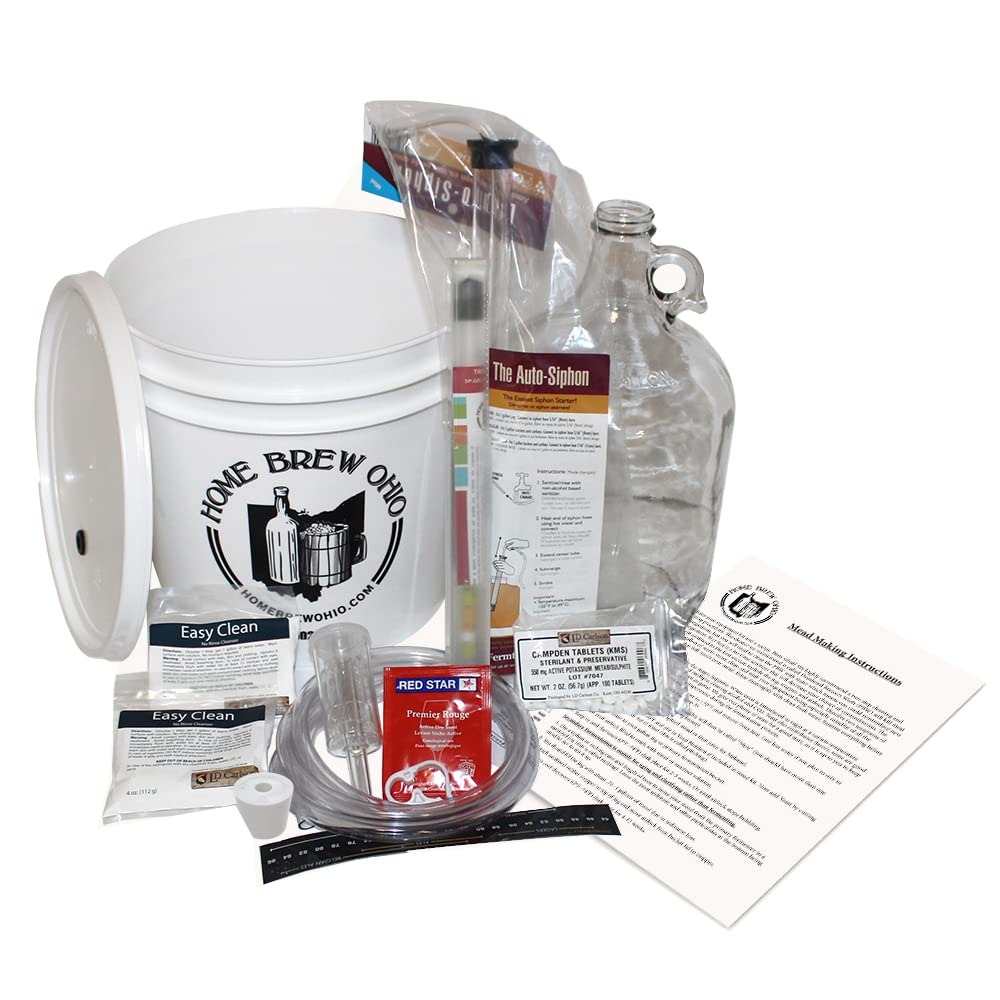
Item Name: Starter Mead Making Kit (1 gallon batch with bucket)
Bullet Point 1: One Gallon Mead Starter Kit
Bullet Point 2: High Quality Mead Ingredient Kit
Bullet Point 3: Does not include honey
Product Description: One Gallon Mead Starter Kit Inlcudes: 1 Gallon Clear Glass Jug, 2 Gallon Fermenting Bucket with Lid, #6 Drilled Rubber Stopper, 5/16" Siphon Hose-4 ft., Mini Auto Siphon, Triple Scale hydrometer, Siphon Hose Shut-Off Clamp, Red Pasteur Yeast Packet, Econolock, Fermometer, Easy Clean 4 oz., Sodium Campden Tablets (100)
Value: 1.0
Unit: Count

Price: 55.18